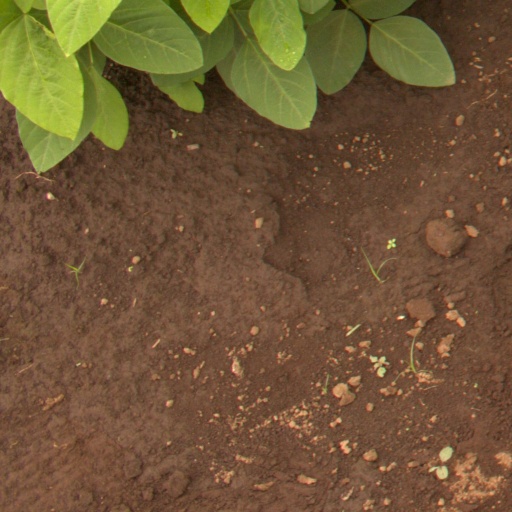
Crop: soybean